Turkish Football Federation

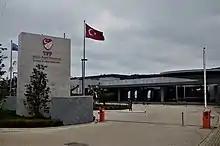
Turkish Football Federation's Hasan Doğan National Teams Camp and Training Facility at Riva, Beykoz in Istanbul.

Turkey have bid five times to host the UEFA European Championship.